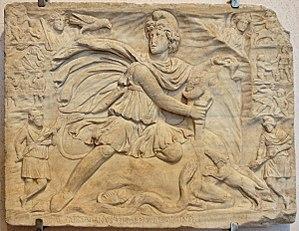
Tauroctonie